Conspiracies in ancient Egypt

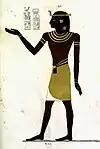
Amenmesses, as drawn by Ippolito Rosellini

The period between the death of Merneptah, son of Ramesses II, and the end of the 19th Dynasty was marked by approximately fifteen years of political instability. During this time, three pharaohs—Seti II, Amenmesse, and Siptah—and one queen, Twosret succeeded one another before Sethnakht, founder of the 20th Dynasty, ultimately seized power. For Ramesses III, only Seti II was considered a legitimate ruler in the interim between Merneptah and his father Sethnakht. This raises the question of why Amenmesse, Siptah, and Twosret were later regarded as illegitimate. Due to the scarcity and inconsistency of surviving documentation, this transitional period presents significant challenges for Egyptologists, particularly in reconstructing the genealogical relationships between these figures. Moreover, much of the political activity occurred in the capital, Pi-Ramesses, of which few archaeological remains have been recovered, and no archives have survived. It is generally accepted that all major political actors of the time were members of the Ramesside lineage. During his long reign of sixty-seven years, Ramesses II fathered an exceptionally large number of offspring, with at least fifty sons and fifty-three daughters known by name. As a result, the number of his grandchildren was extensive, though remains largely undetermined due to the fragmentary state of the historical record. Many of these descendants held key positions within Egypt’s civil, military, and religious institutions. Following the death of Merneptah, pre-existing rivalries within the royal family escalated into open conflict. Several powerful factions emerged, each backing different descendants of Ramesses II. These internal disputes centered around the legitimacy of Merneptah’s successors and culminated in a series of successions that were contested both at the time and by later rulers. Seti II, Amenmesse, Siptah, and Twosret thus became central figures in a broader dynastic struggle, with only Seti II ultimately recognized as legitimate by the succeeding regime.